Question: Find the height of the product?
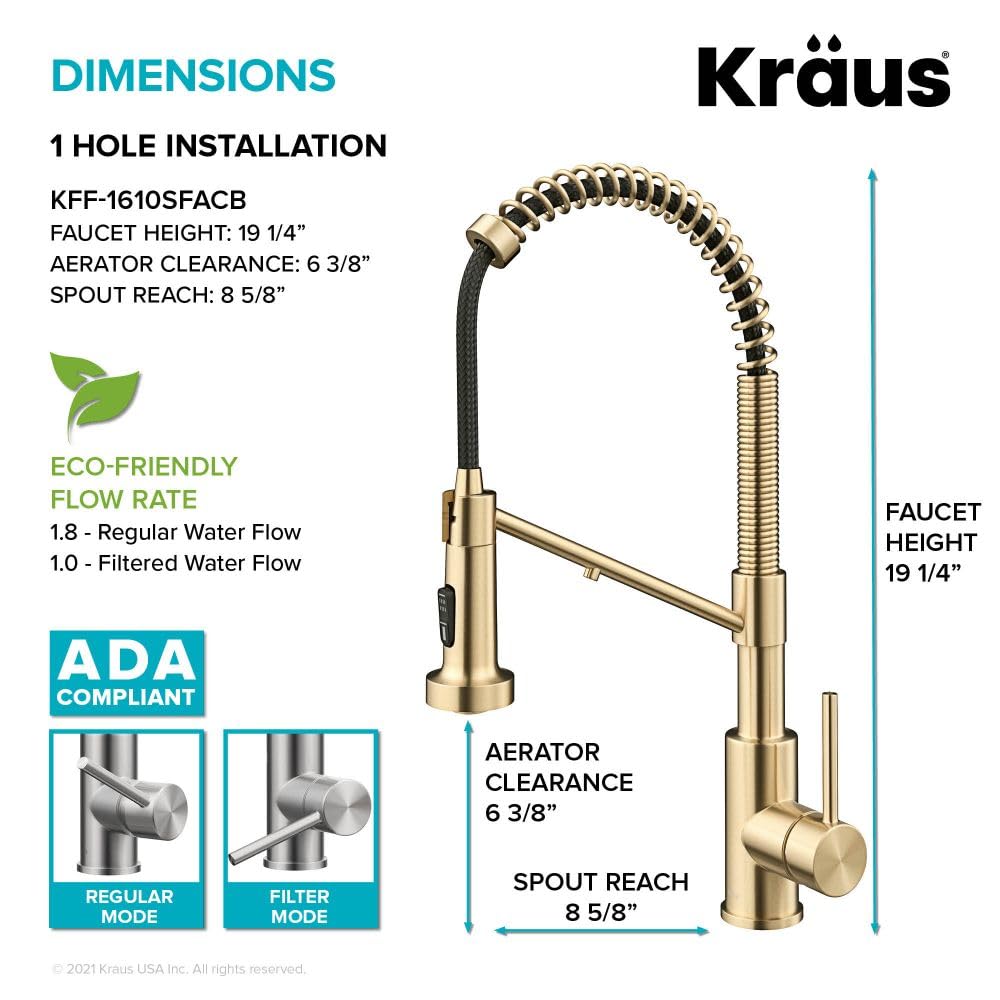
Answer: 19.25 inch